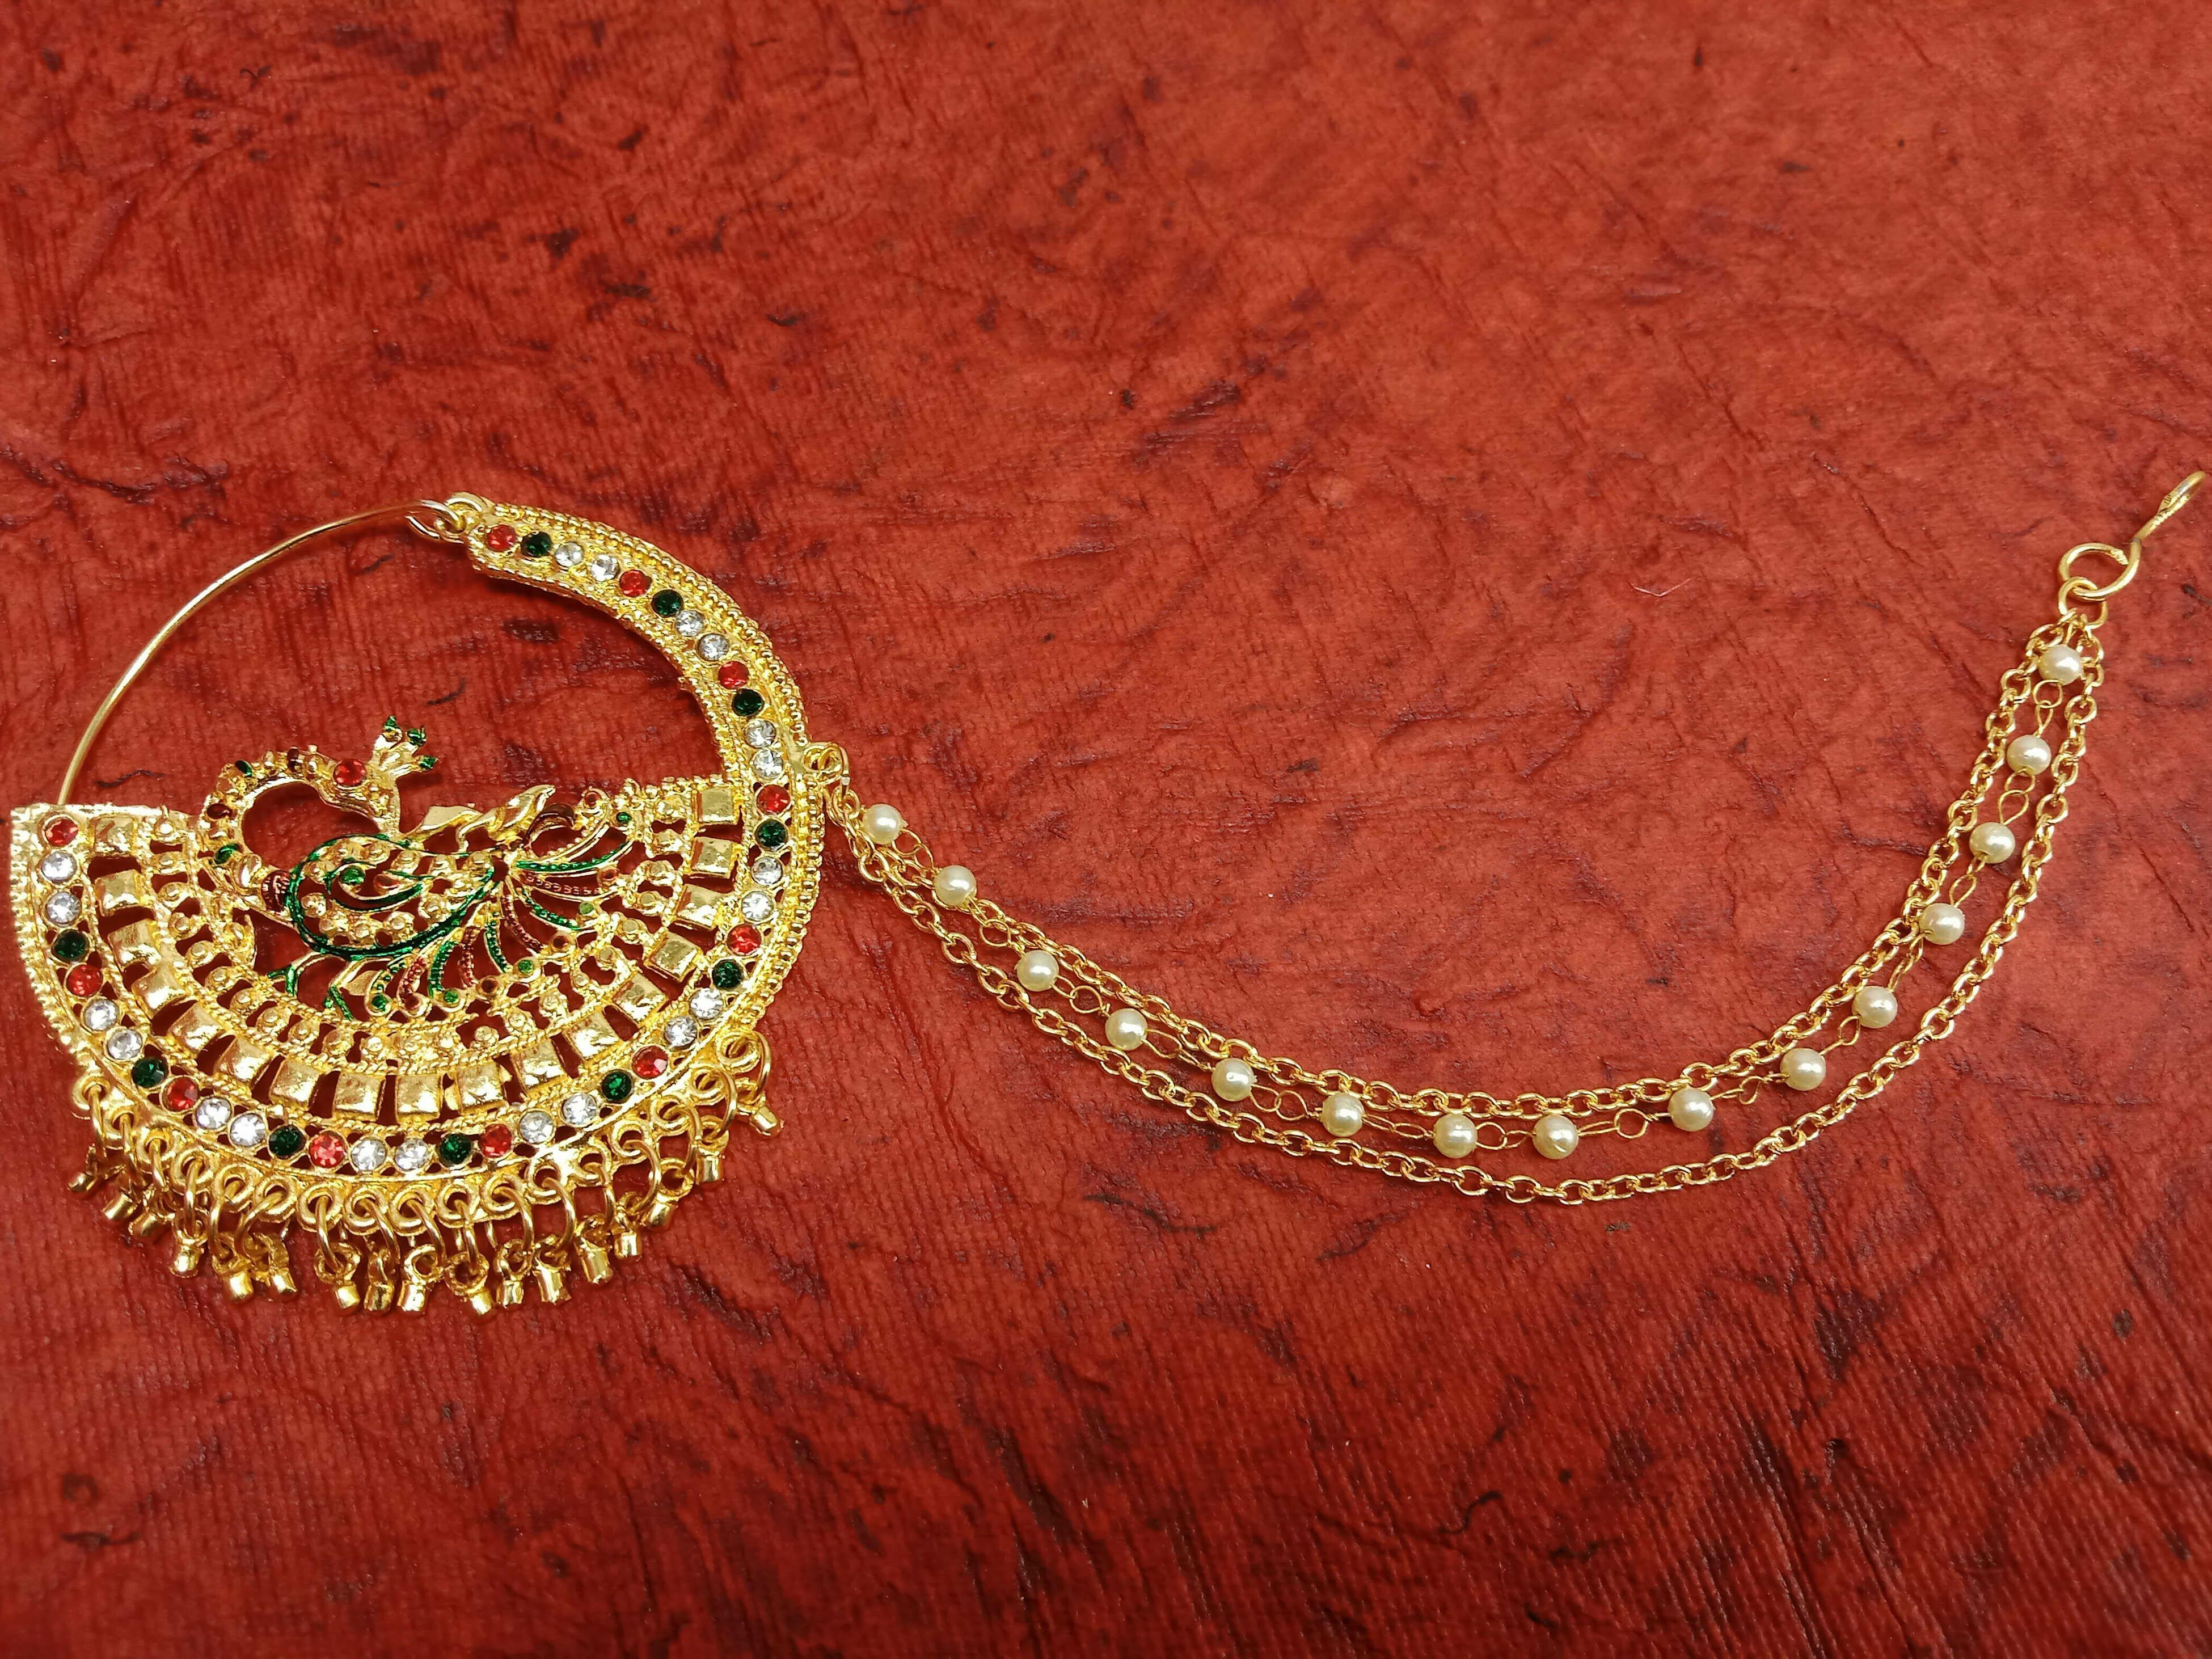
Verma CollectionVerma Collection Zircon Gold-Plated Plated Metal Nathiya
Type: Rings
Brand: VERMA COLLECTION
Price: Rs. 349
Verma CollectionVerma Collection Zircon Gold-Plated Plated Metal Nathiya
Features: Gold-Plated Plating,For Women, Girls,Piercing Required,Silver Weight: Na G